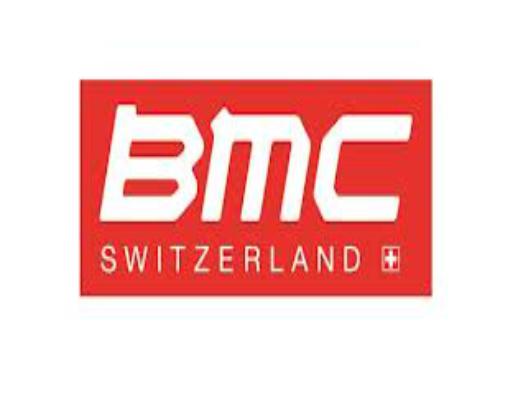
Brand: BMC
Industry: Transportation